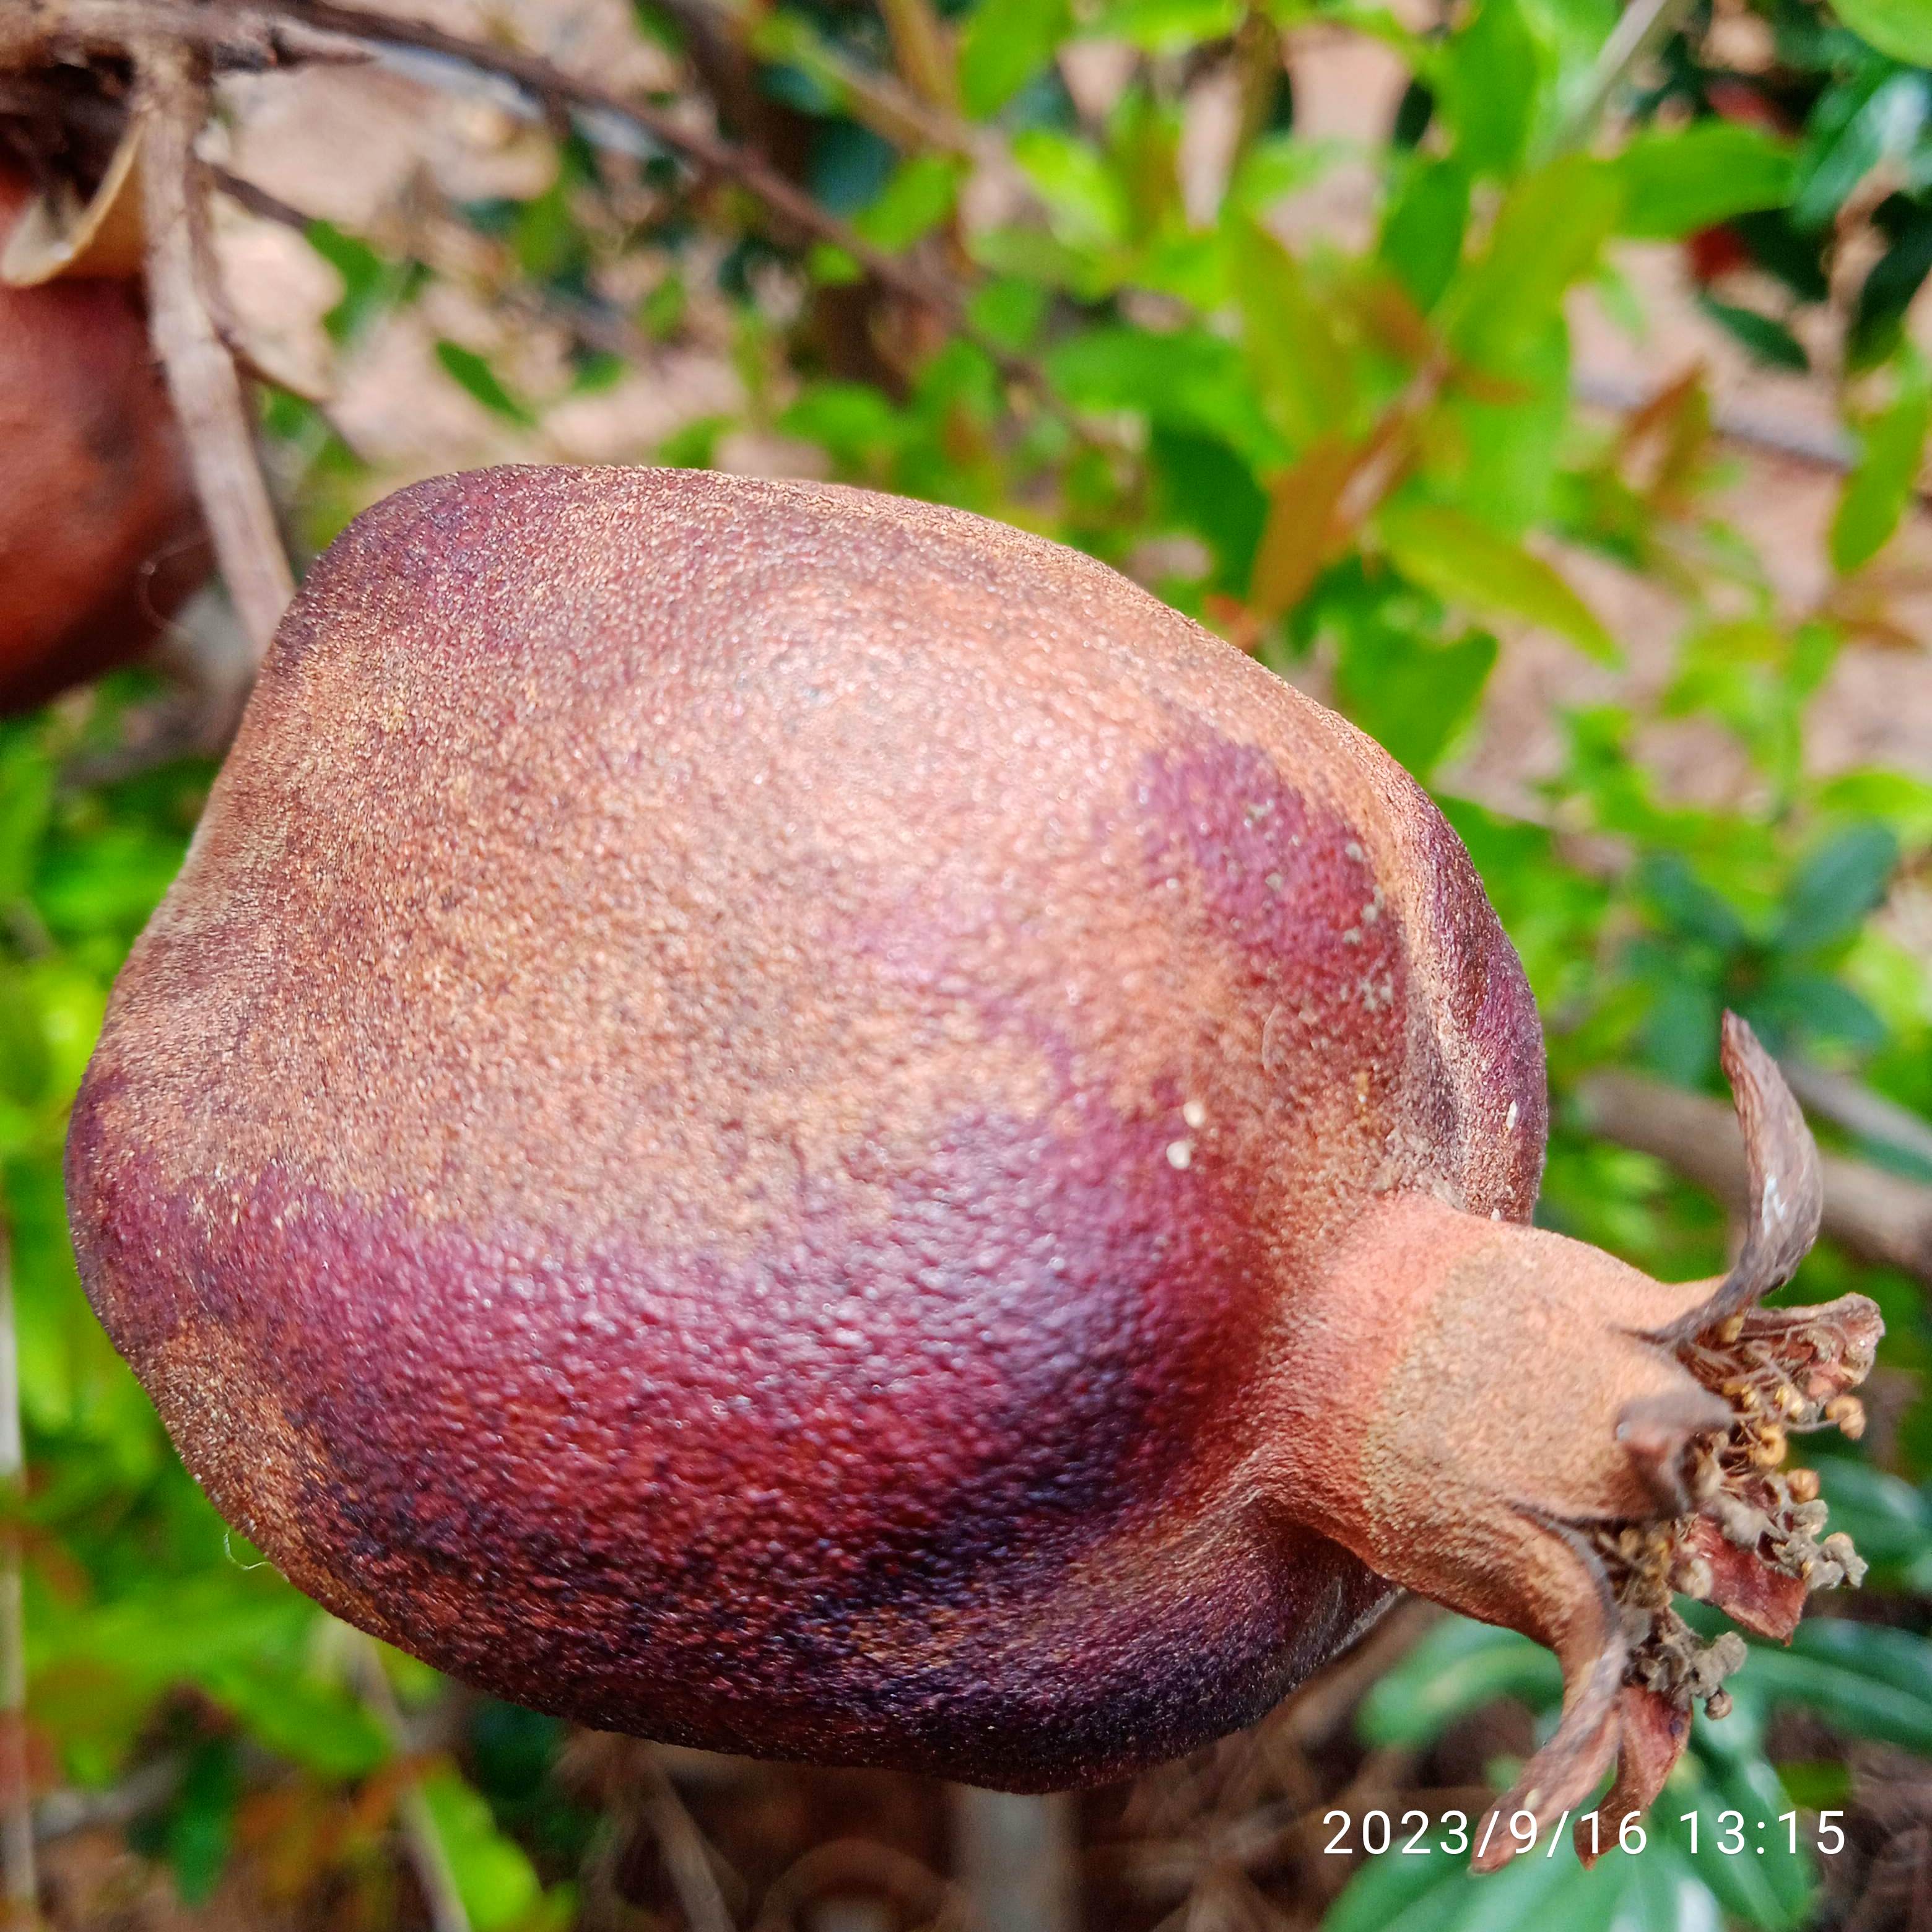
Label: Alternaria